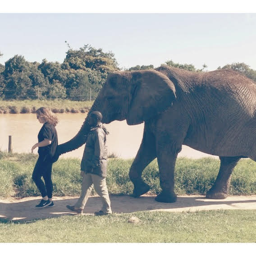
photo of our daughter on one of her many adventures around the world , my dad would be proud !